Kardinal Offishall

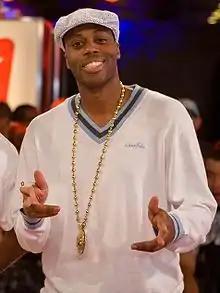
Offishall at the eTalk Festival Party, during the Toronto International Film Festival in 2008.

In 2004, Kardinal released an independent mixtape titled "Kill Bloodclott Bill" with his production company, Black Jays, and he also released his second major-label album titled "Fire and Glory" on November 15, 2005, through Virgin Records in Canada only. Hits on "Fire and Glory" include "Everyday (Rudebwoy)" and "Heads Up". RapReviews.com gave the album an 8.5/10 rating, stating ""Fire and Glory" is a better album than "Firestarter Vol. 1"," and "aside from having better lyrics than most of his counterparts, Kardinal's unique style also sets him apart." The album was nominated for Rap Recording of the Year at the 2006 Juno Awards.